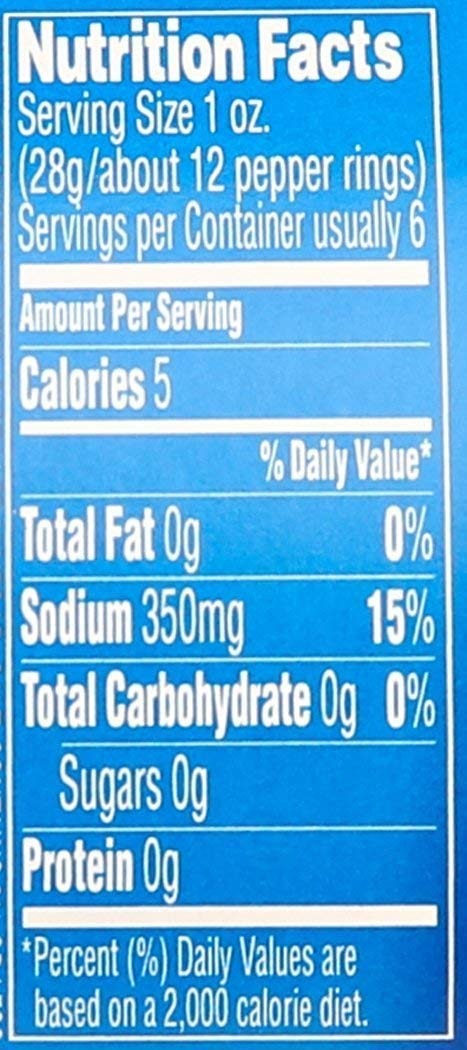
Item Name: Vlasic Deli Style Mild Banana Pepper Rings, Keto Friendly, - 12 FL OZ Jars (Pack of 12)
Bullet Point 1: Twelve 12 fl oz jars of Vlasic Deli Style Mild Banana Pepper Rings
Bullet Point 2: Mild banana peppers offer sub shop taste for your favorite recipe
Bullet Point 3: Vlasic's secret recipe delivers mild banana pepper rings
Bullet Point 4: Mild peppers contain 5 calories per serving
Bullet Point 5: Packaged in a resealable jar to lock in flavor and keep peppers crunchy
Bullet Point 6: Instructions : Refrigerate after opening
Value: 144.0
Unit: Fl Oz

Price: 2.85